Siege of Bidar

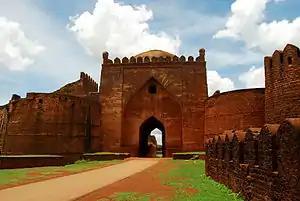
Gateway to Bidar Fort

The siege of Bidar was a twenty-seven day siege mounted by the Mughal Empire against the Adil Shahi dynasty's garrison at Bidar, then controlled by Mohammed Adil Shah, Sultan of Bijapur. The garrison was commanded by Sidi Marjan, who eventually surrendered and then died of his wounds.